Transportation safety in the United States

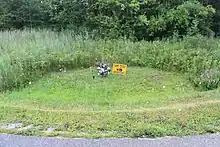
A memorial in the State of Michigan to a person who died in a motorcycle accident

The US ranks 41 out of 52 high-income nations based on road traffic deaths. US safety results are better than Russia, Saudi Arabia or Qatar.